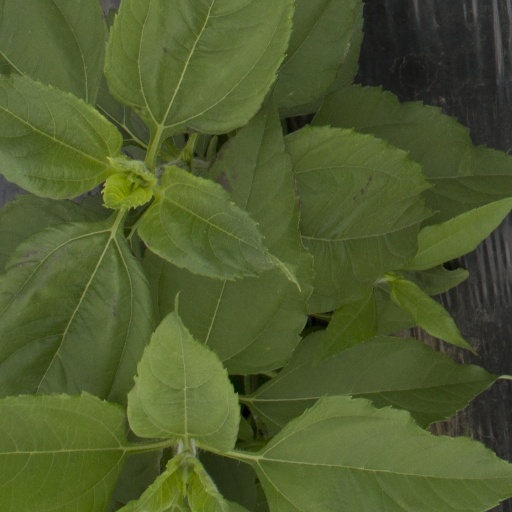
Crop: Jerusalem artichoke